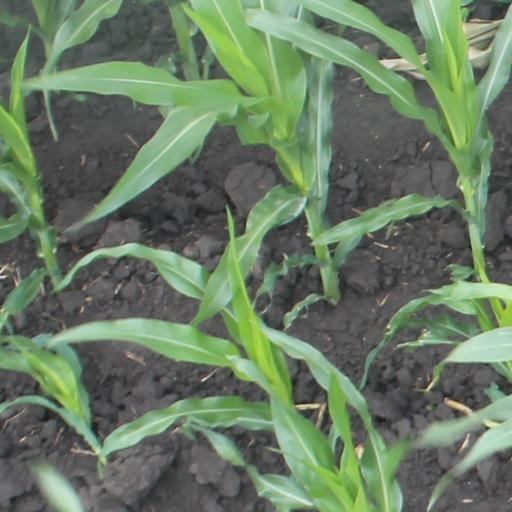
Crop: maize; corn